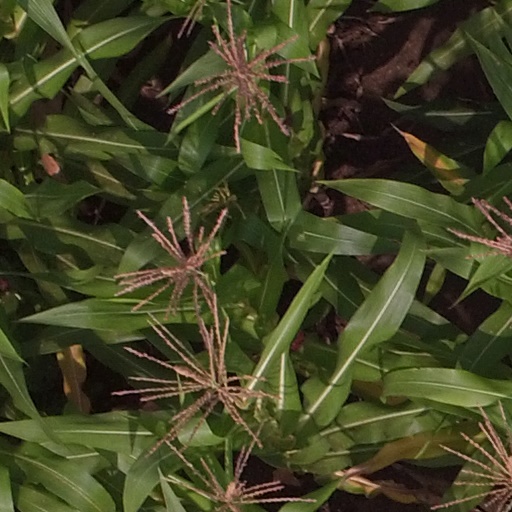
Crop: maize; corn